Red Bull Racing

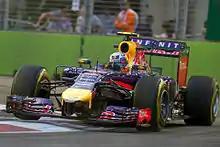
Daniel Ricciardo won three races in 2014 with the Red Bull RB10.

Infiniti Red Bull started the season with reigning World Champion Sebastian Vettel and Daniel Ricciardo who replaced Mark Webber after he had announced in 2013 that he would be moving to Porsche in the World Endurance Championship for 2014.